Harvey Kurtzman

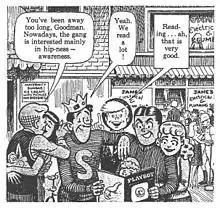
The parodic depictions of "Archie Comics" characters in "Goodman Goes Playboy" prompted a copyright infringement lawsuit.

"Help!"s most famous story starred Kurtzman's character Goodman Beaver in "Goodman Goes "Playboy"" in the February 1962 issue. The story satirized Hefner and his lifestyle, while parodying "Archie" comics in a much more risqué way than the previous "Starchie" parody in "Mad" had. The "Archie" characters were drinking, partying skirt-chasers home from college. "Archie"s publishers sued, and Warren agreed to settle out of court rather than risk an expensive lawsuit. The actual target of the strip had however been Hefner, who loved it; Kurtzman began working for Hefner again soon after.